Mayslake Peabody Estate

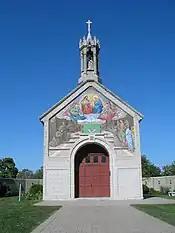
The Portiuncula Chapel, constructed in 1926, is a replica of the Chapel of St. Francis of Assisi in Assisi, Italy.

After Francis Peabody's death, his family did not wish to reside at the estate, and on March 28, 1924, the estate was sold to the Franciscan Order for a total of $450,000. Beginning in 1925, the Franciscans used Mayslake Hall as a retreat house. After Peabody's death, the Portiuncula Chapel, a replica of the Chapel of St. Francis of Assisi in Assisi, Italy, was added to the property in memory of him. Completed in 1926, the chapel was one of the first replicas of the original chapel in the United States. The Portiuncula Chapel at the Franciscan Monastery of the Holy Land in America in Washington, D.C. was also built around the same time. Originally, the chapel was located at the site of Peabody's death. It was moved to its present location near the mansion in 1973. Behind the chapel, a semi-circular memorial wall surrounding a flower and herb garden, was constructed by the Franciscan Order of Friars Minor.